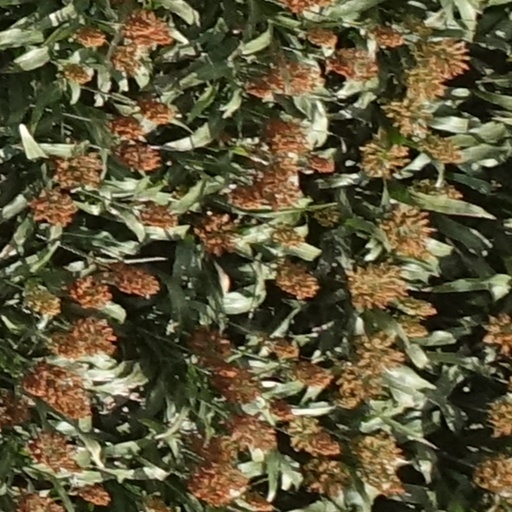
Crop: sorghum